BOK (gene)

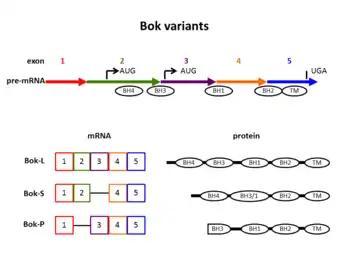
Figure 1: Splice variants of "Bok" mRNA and the resulting proteins. "Bok" mRNA comprises five exons and two alternative start codons for translation (AUG). Exons are visualized as arrows and boxes in different colors; ovals indicate sequences that code for Bcl-2 homology domains (BH1, BH2, BH3, BH4) or the transmembrane domain (TM). In the Bok-S variant, the BH3 domain is truncated and fused to the shortened BH1 domain. Another known variant, Bok-P, lacks the BH4 domain and contains a truncated BH3 domain.

The shorter version, Bok-S, lacks exon 3. This results in a fusion of the BH3 domain with the BH1 domain. The BH3 domain is involved in the interaction of Bok with Mcl-1 and other molecules. It is dispensable for the induction of apoptosis. Expression of Bok-S may be an immediate response to stress signals. It has been shown to induce apoptosis regardless of the presence of anti-apoptotic molecules.